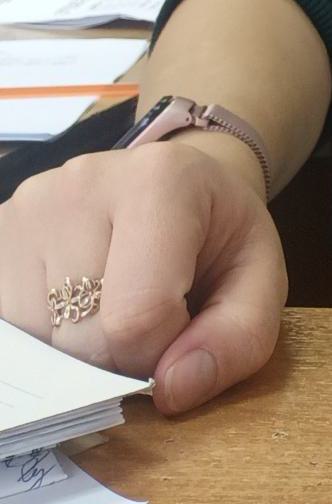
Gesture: no_gesture